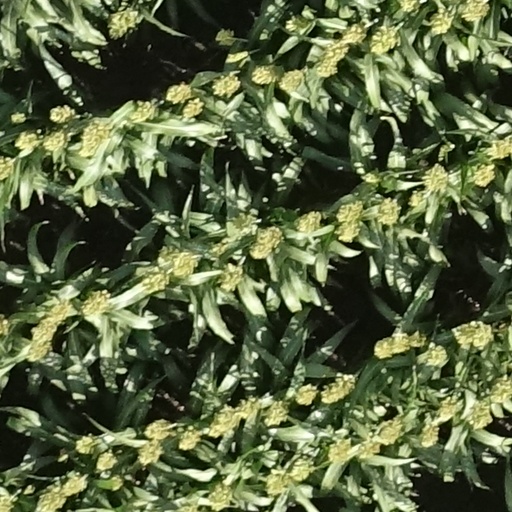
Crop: sorghum